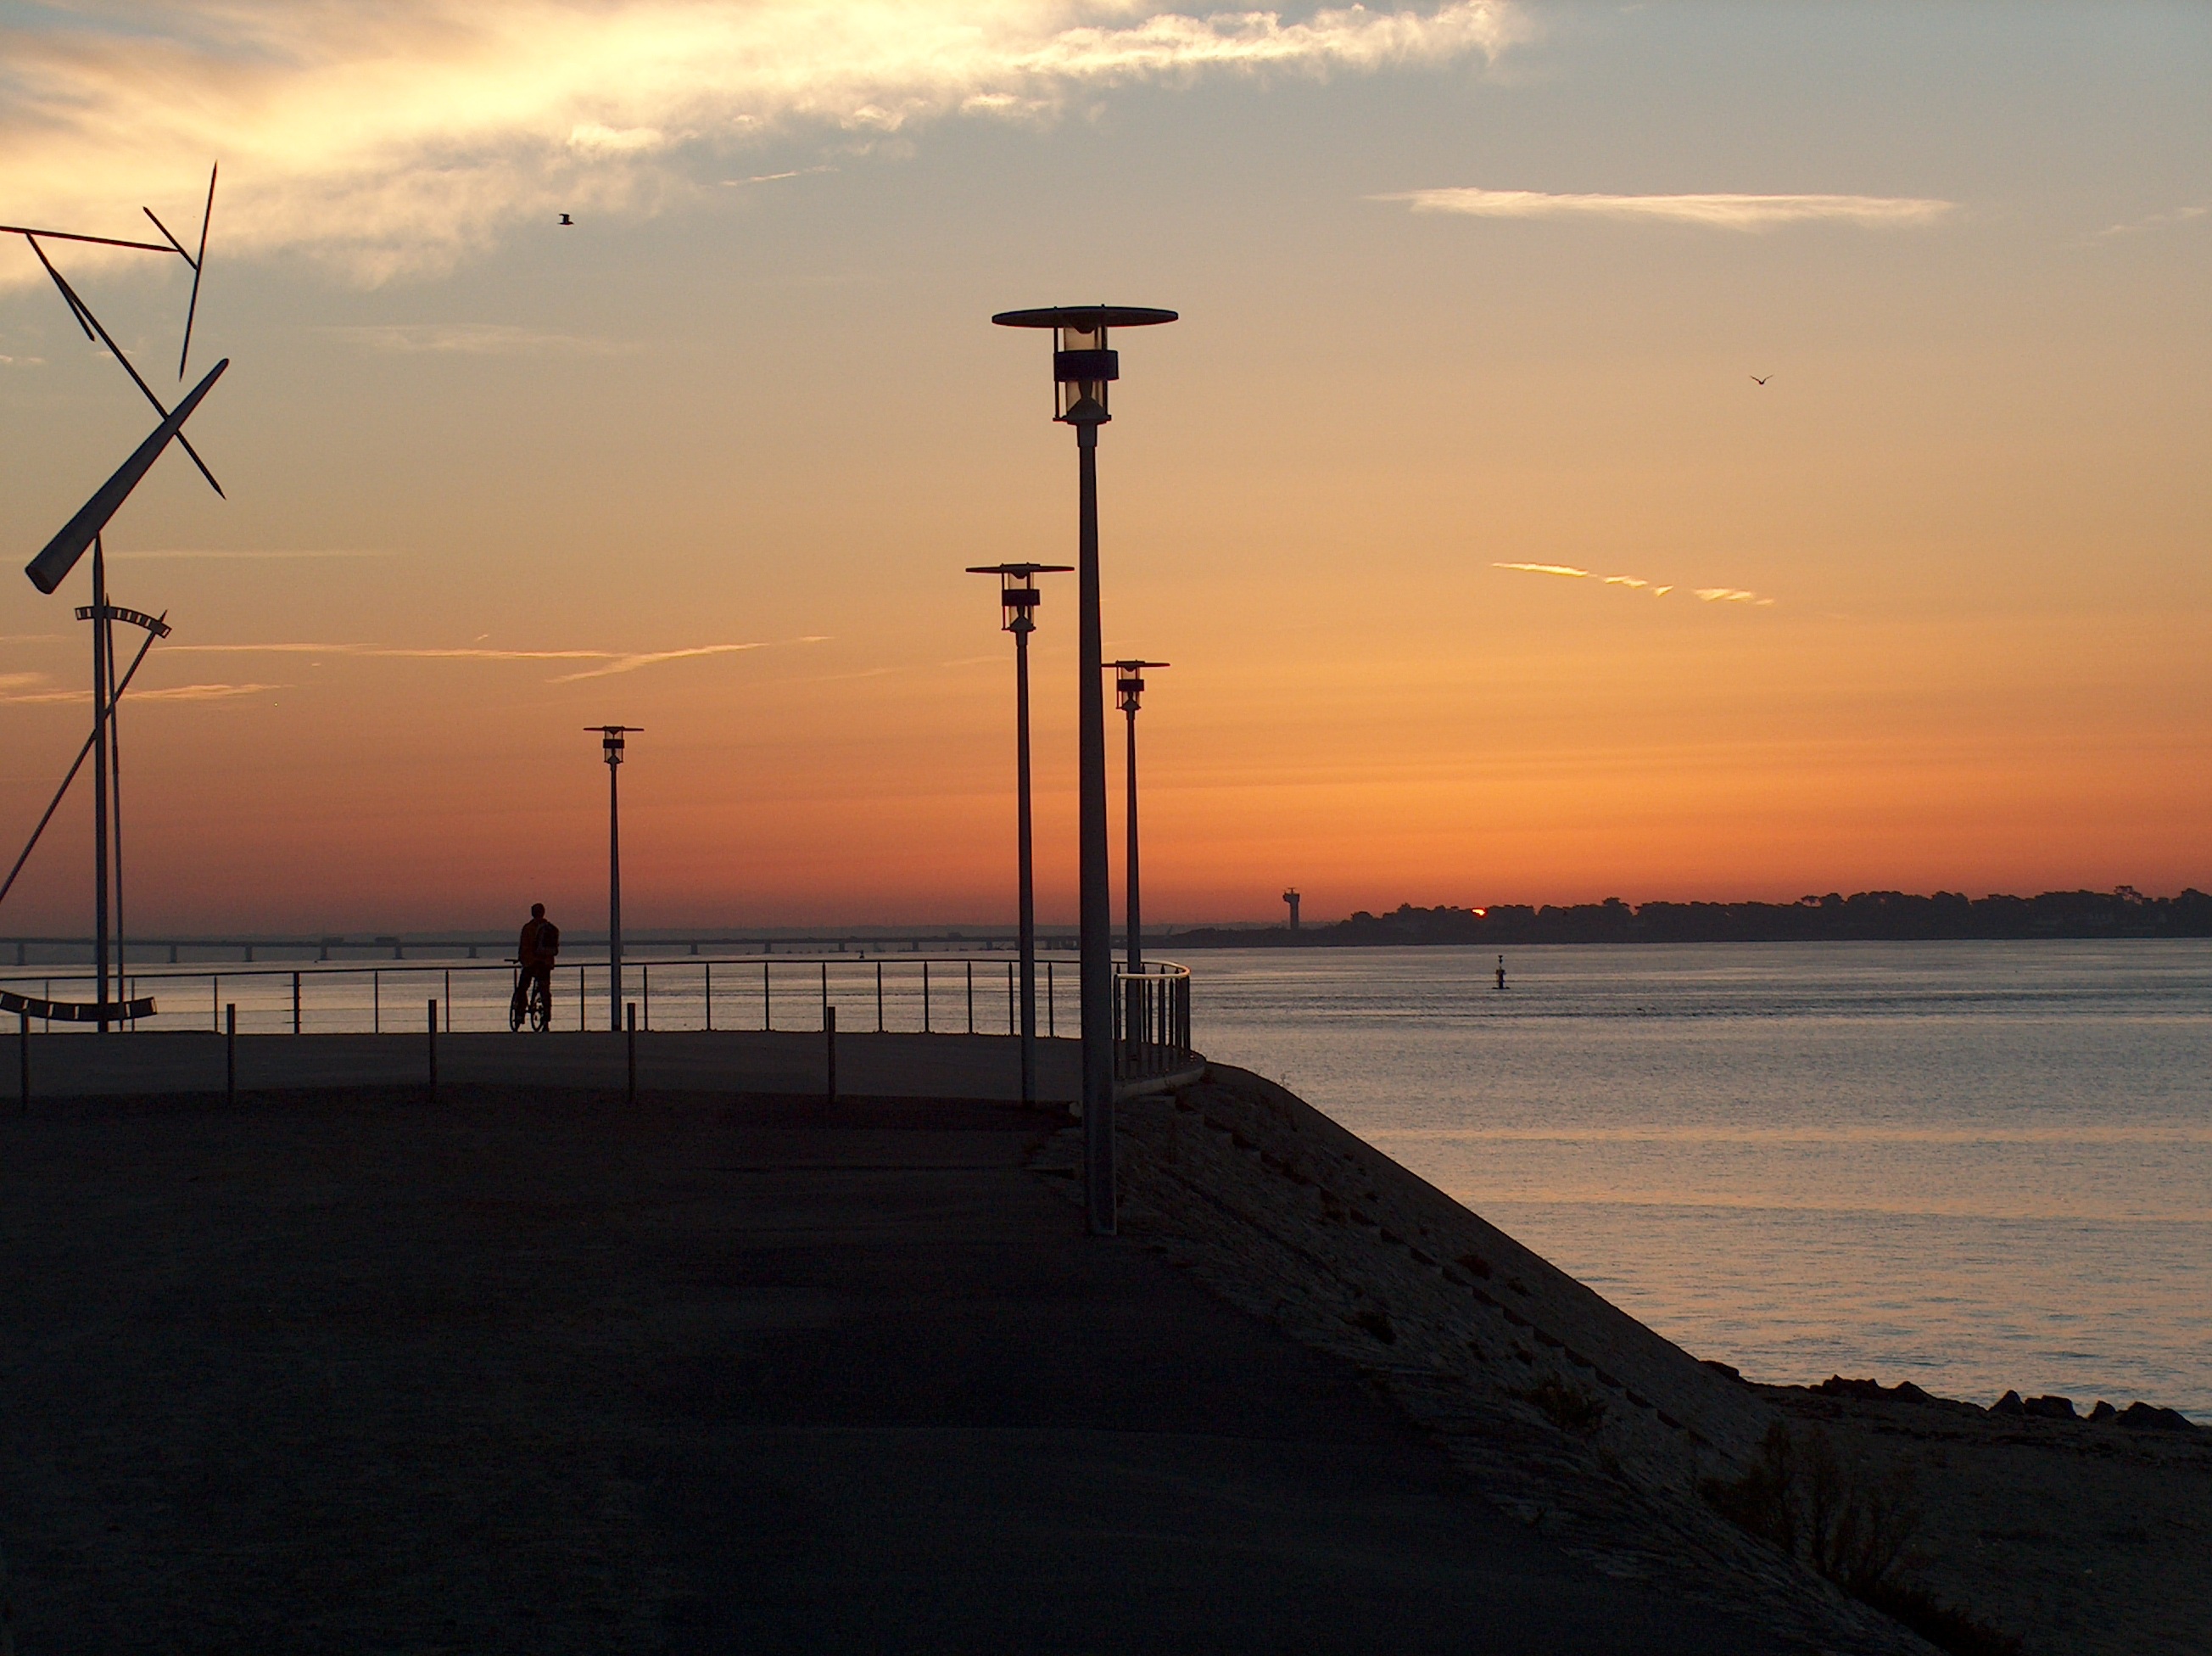
beach, landscape, sea, coast, ocean, horizon, cloud, sky, sun, sunrise, sunset, morning, wave, wind, dawn, pier, dusk, evening, holiday, shape, afterglow, atlantic coast, saint nazaire